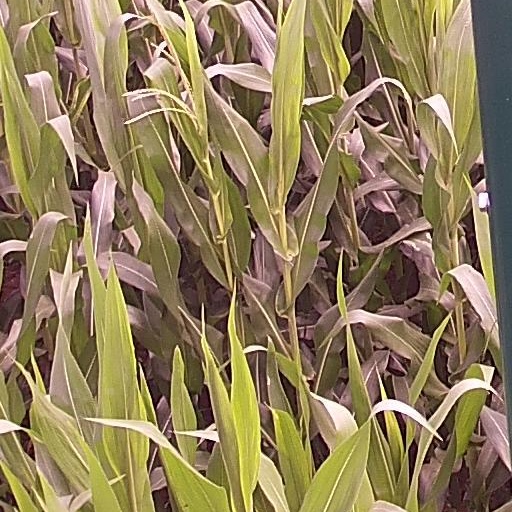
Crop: maize; corn